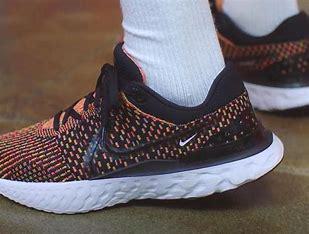
Brand: Nike
Model: React Infinity Run Flyknit 3